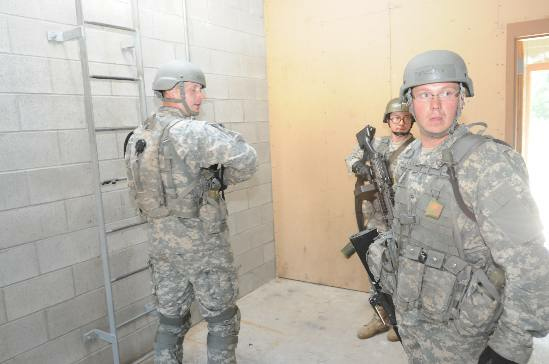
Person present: Yes